Minas Tênis Clube

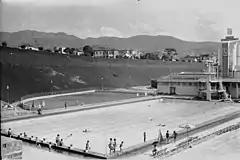
The club in 1938

The land that would become the first location of Minas Tênis Clube (currently Minas I) was originally assigned to become a zoo at Belo Horizonte's original urban plan, from the 1890s. By the beginning of the 1930s the urban growth surrounded the land with residential areas. In addition, it was very close to the Palácio da Liberdade, by then the official residence of the governor of Minas Gerais state. Thus the plan for a zoo raised environmental and hygiene concerns among the locals and the top officers of the state administration. Moreover, at the time the city had few entertainment and sports facilities. The then major , aware of this gap, demonstrated the interest to establish a sports center to replace the original project of a zoo.